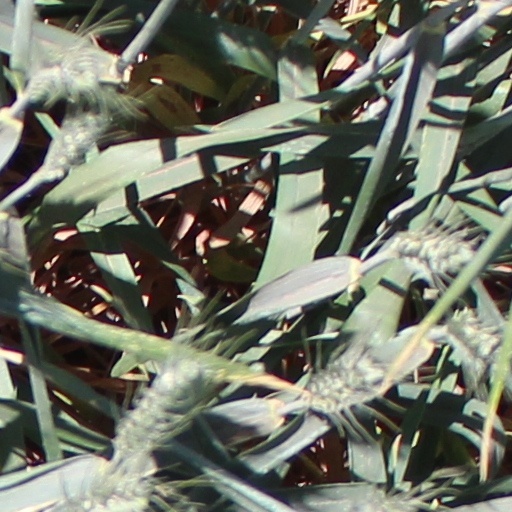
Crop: wheat